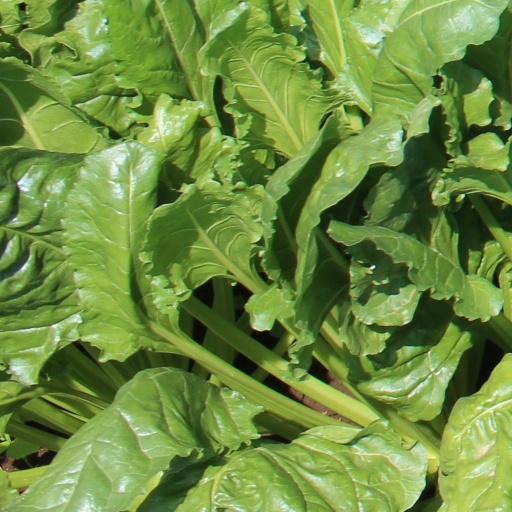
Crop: sugar beet